Kenneth Kelly

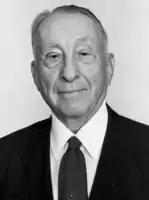

Kenneth A. "Wild Bill" Kelly (June 1, 1905 – March 7, 1984) was an American football, basketball, and tennis player and coach. He served as the head football coach at Central Michigan University from 1951 to 1966, compiling a record of 91–58–2, and the head basketball coach at Central Michigan for two seasons from 1954 to 1956, tallying a mark of 23–20. Kelly/Shorts Stadium, the home field of the Central Michigan Chippewas football program, was renamed in Kelly's honor in 1983. Kelly died on March 7, 1984, at the age of 78.